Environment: real
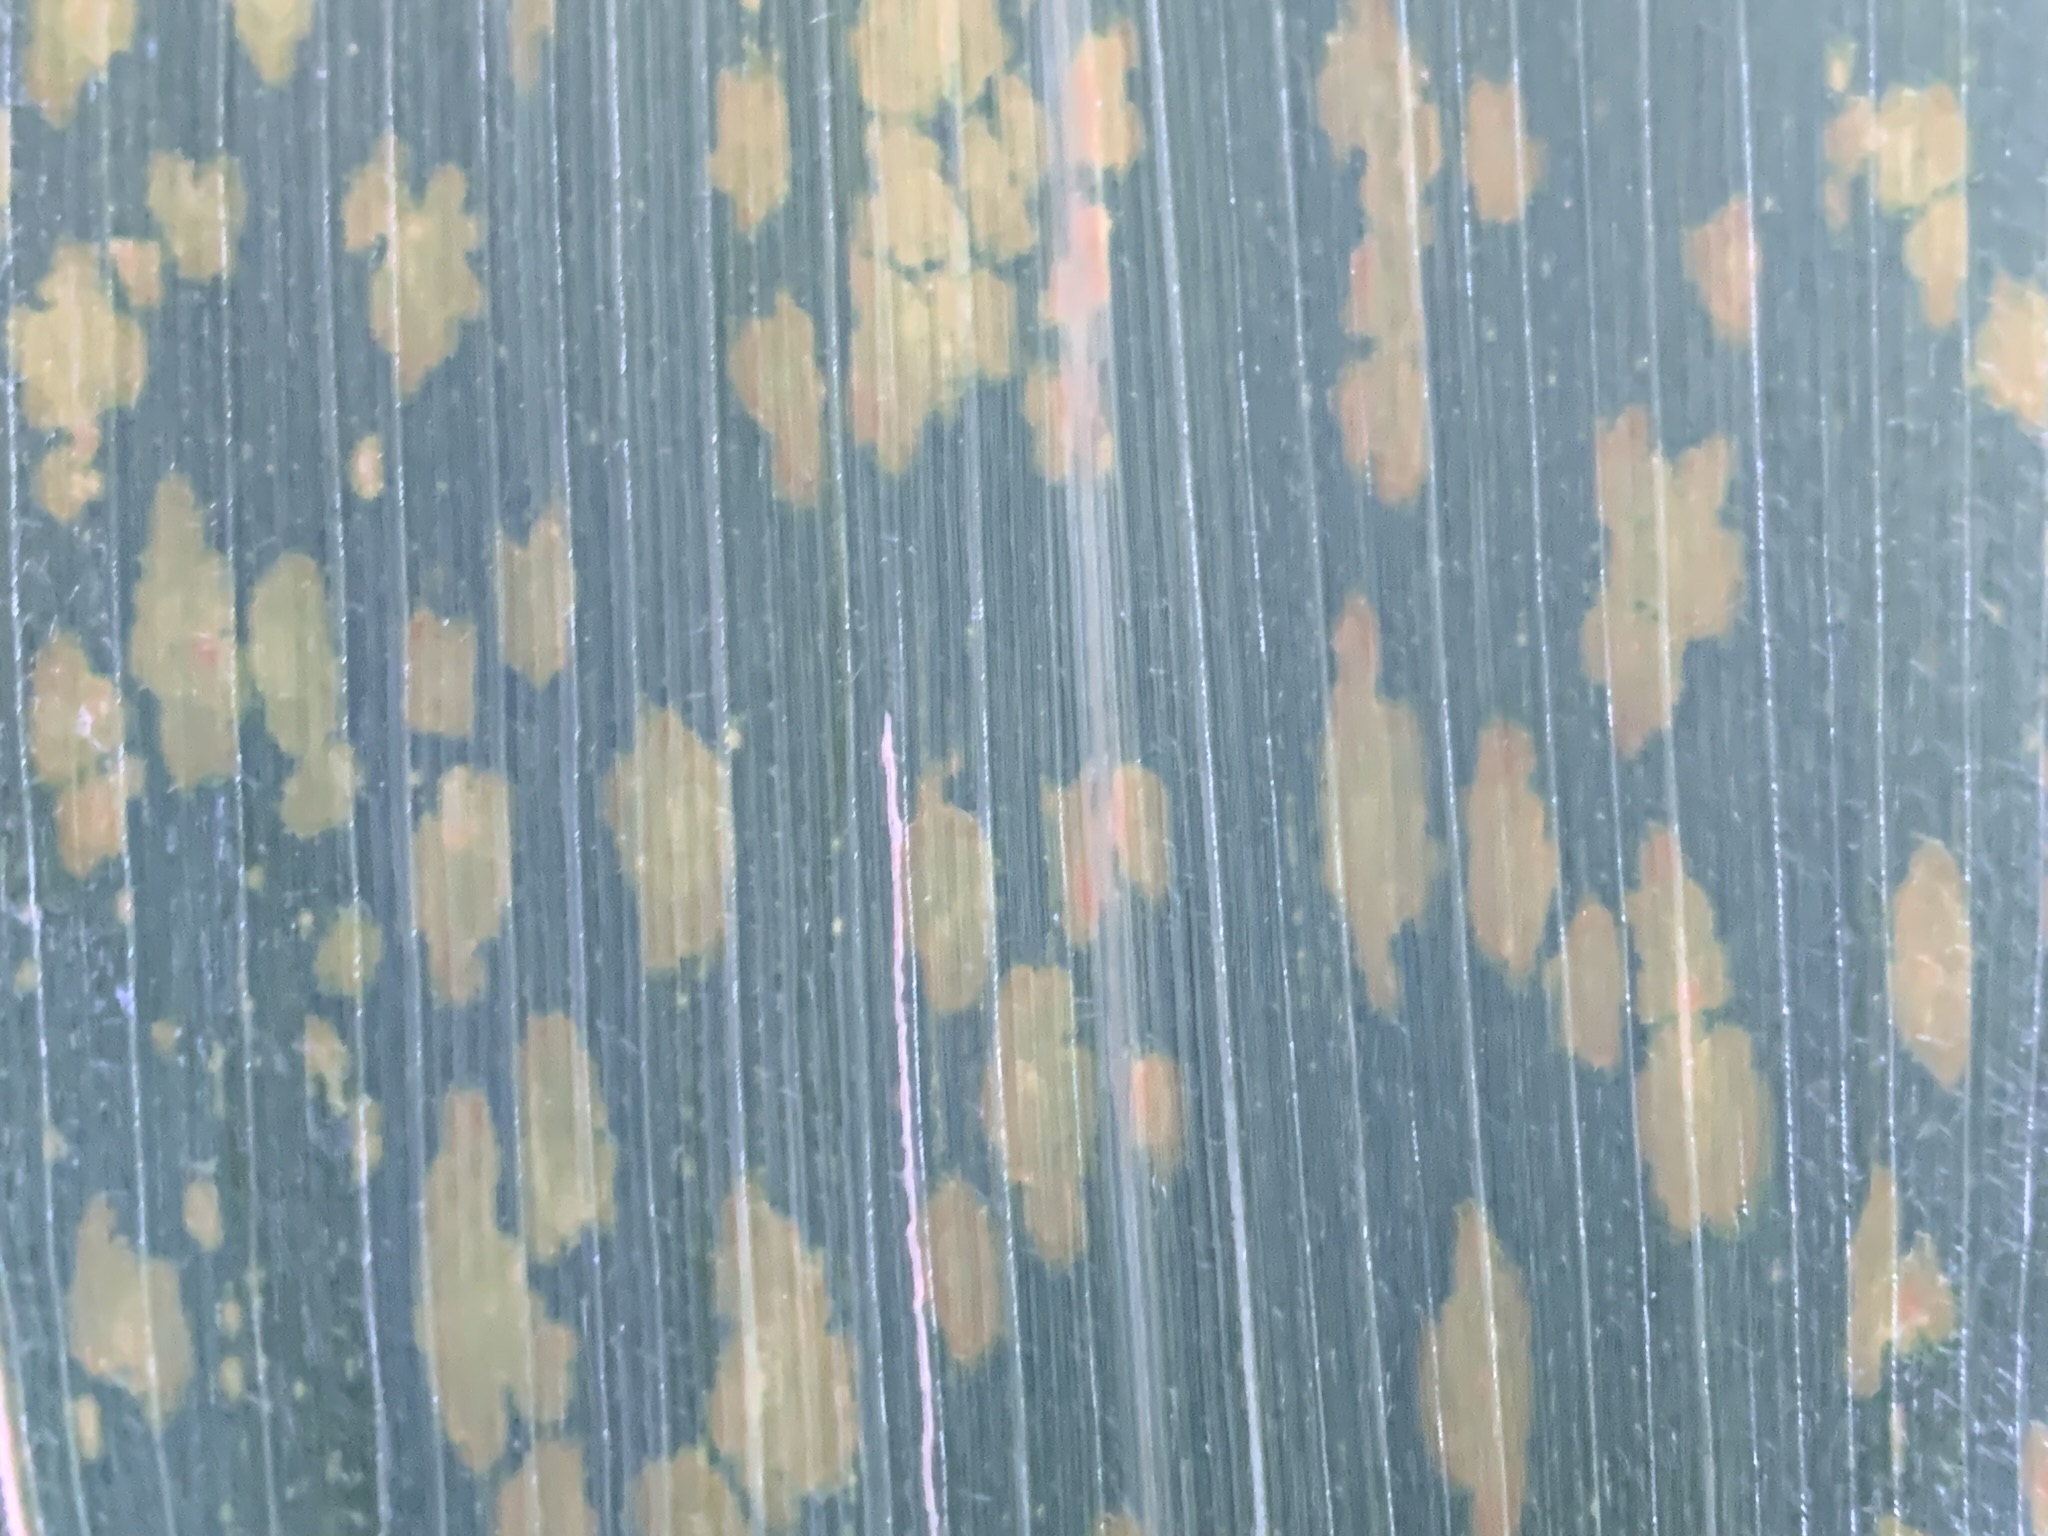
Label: lethal_necrosis